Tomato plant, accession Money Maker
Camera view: vertical (180 deg); turntable rotation: 90 degrees
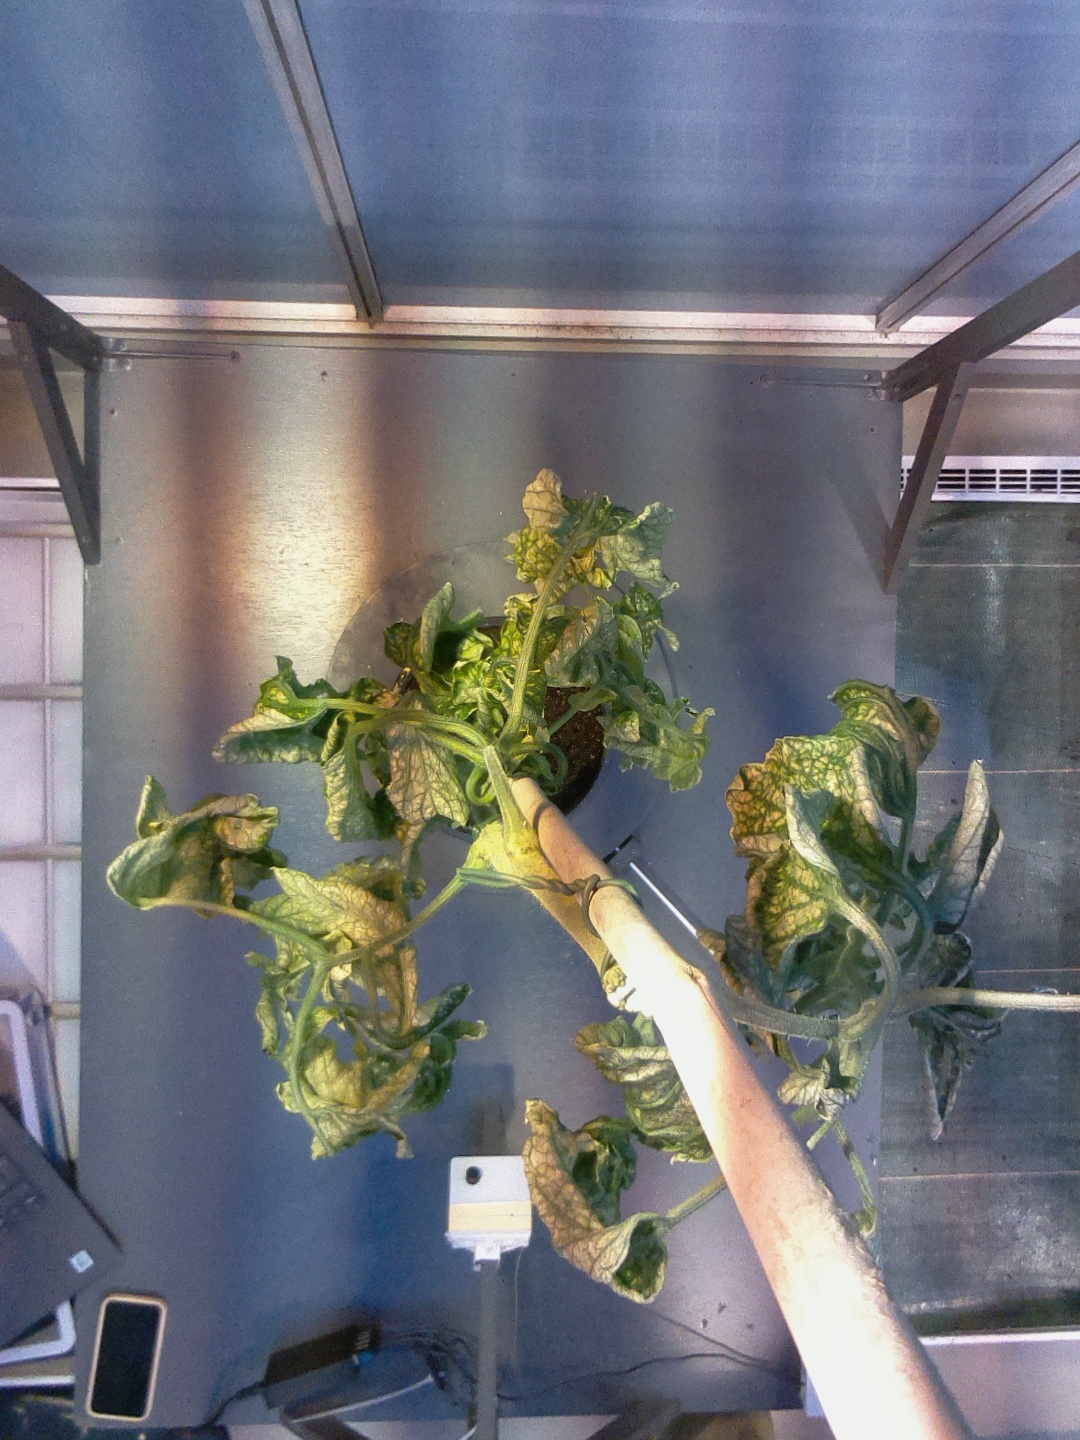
BBCH growth stage 52: 2 inflorescences visible